Bralorne

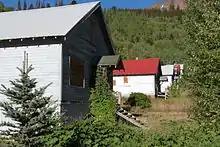
Bradian is an unoccupied neighbourhood of Bralorne, aka "Third Townsite".

Since 2002, rising gold prices have led to new exploration in the area and plans for re-opening the Bralorne Mine, and nearby Pioneer Mine. In 2014, a realtor put the Bralorne's "third townsite", Bradian, on sale for $1 million. Around 2016, the entire town was sold for just over one million dollars. It is a ghost town consisting of some 20 dwellings last occupied in the 1970s.